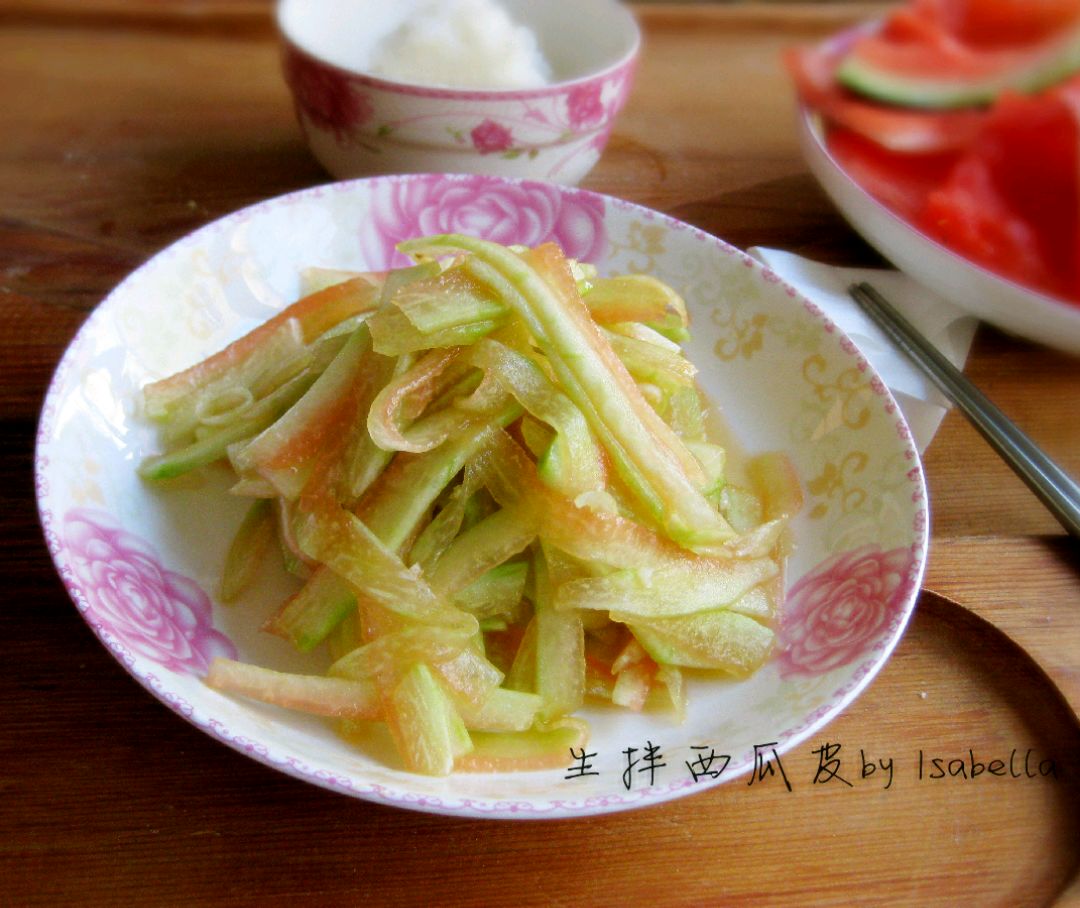
Label: trash